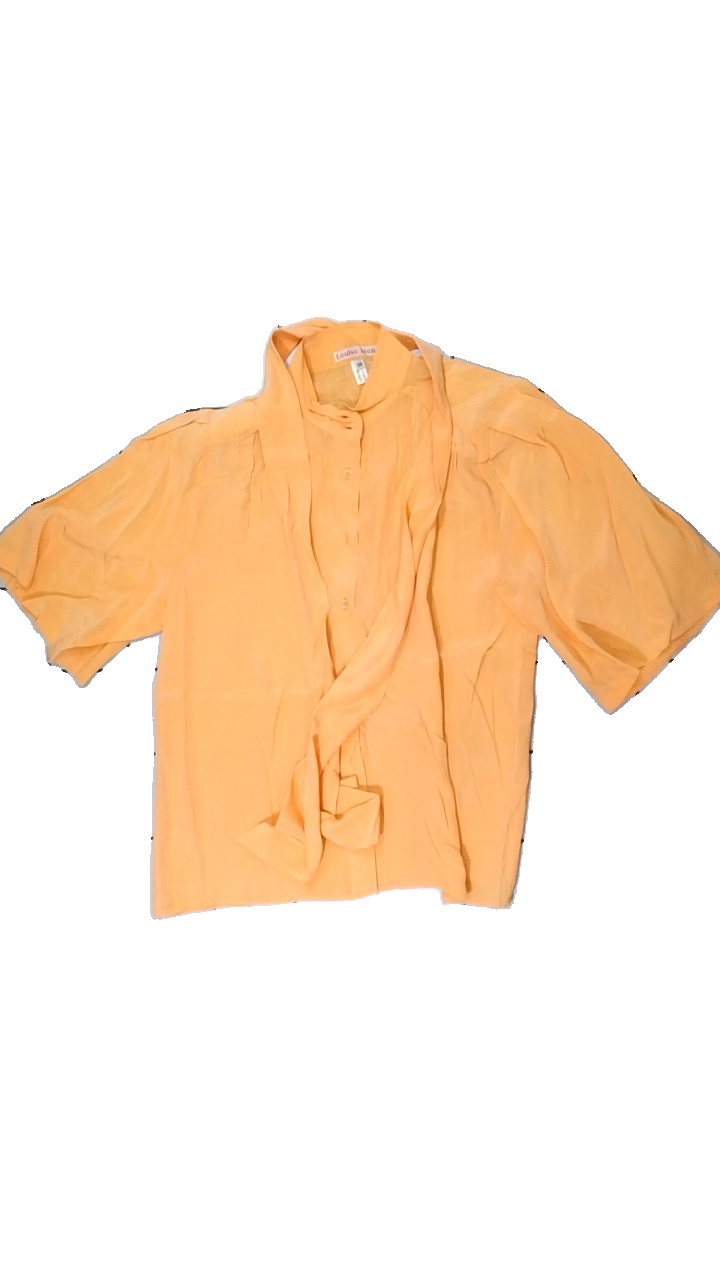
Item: Blouse (Ladies)
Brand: Louise Béen
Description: orange blus med snöre runt halsen. någon fläck bak på ryggen.
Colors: Orange
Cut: Regular
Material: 100% silk
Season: All
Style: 80s
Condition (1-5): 4
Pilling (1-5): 5
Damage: fläckar
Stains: Minor
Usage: Reuse
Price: <50